Bank Negara Indonesia

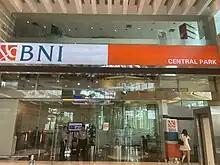
Bank Negara Indonesia branch at Central Park Jakarta

The government's banking recapitalization program, launched after the economic crisis, provided Bank Negara Indonesia with additional capital of IDR 61.2 trillion.